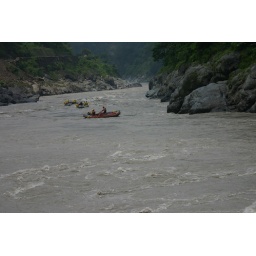
white water rafting in nepal